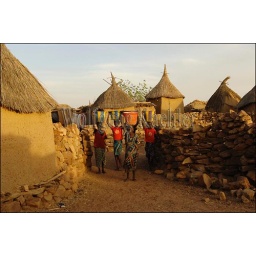
Mali, near bandiagara, dogon country, djiguibombo dogon village, dogon girls with water from well on their way home